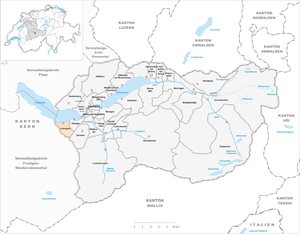
Leissigen est une commune suisse du canton de Berne, située dans l'arrondissement administratif d'Interlaken-Oberhasli.Le sommet du Morgenberghorn est un tripoint géographique entre les communes de Aeschi bei Spiez, Saxeten et Leissigen.